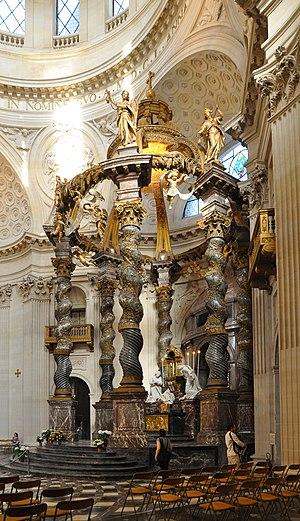
Baldaquin par Gabriel Le Duc et la Nativité du maître-autel, par Michel Anguier dans l'église de Val-de-Grâce dans le 5e arrondissement de Paris in France. This building is classé au titre des Monuments Historiques. It is indexed in the Base Mérimée, a database of architectural heritage maintained by the French Ministry of Culture,
Gabriel Le Duc, est un architecte français du XVIIᵉ siècle. Son nom reste associé à quelques monuments parisiens où il devient successivement le collaborateur de François Mansart, de Pierre Le Muet et de François Le Vau.